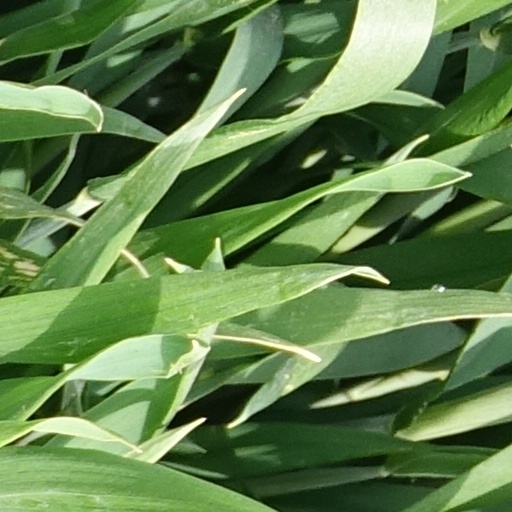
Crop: wheat